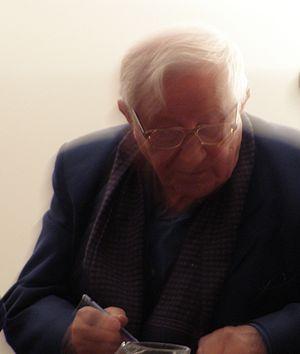
La littérature polonaise est la littérature écrite en polonais ou par des écrivains polonais.
La littérature polonaise est la littérature écrite en polonais ou par des écrivains polonais.